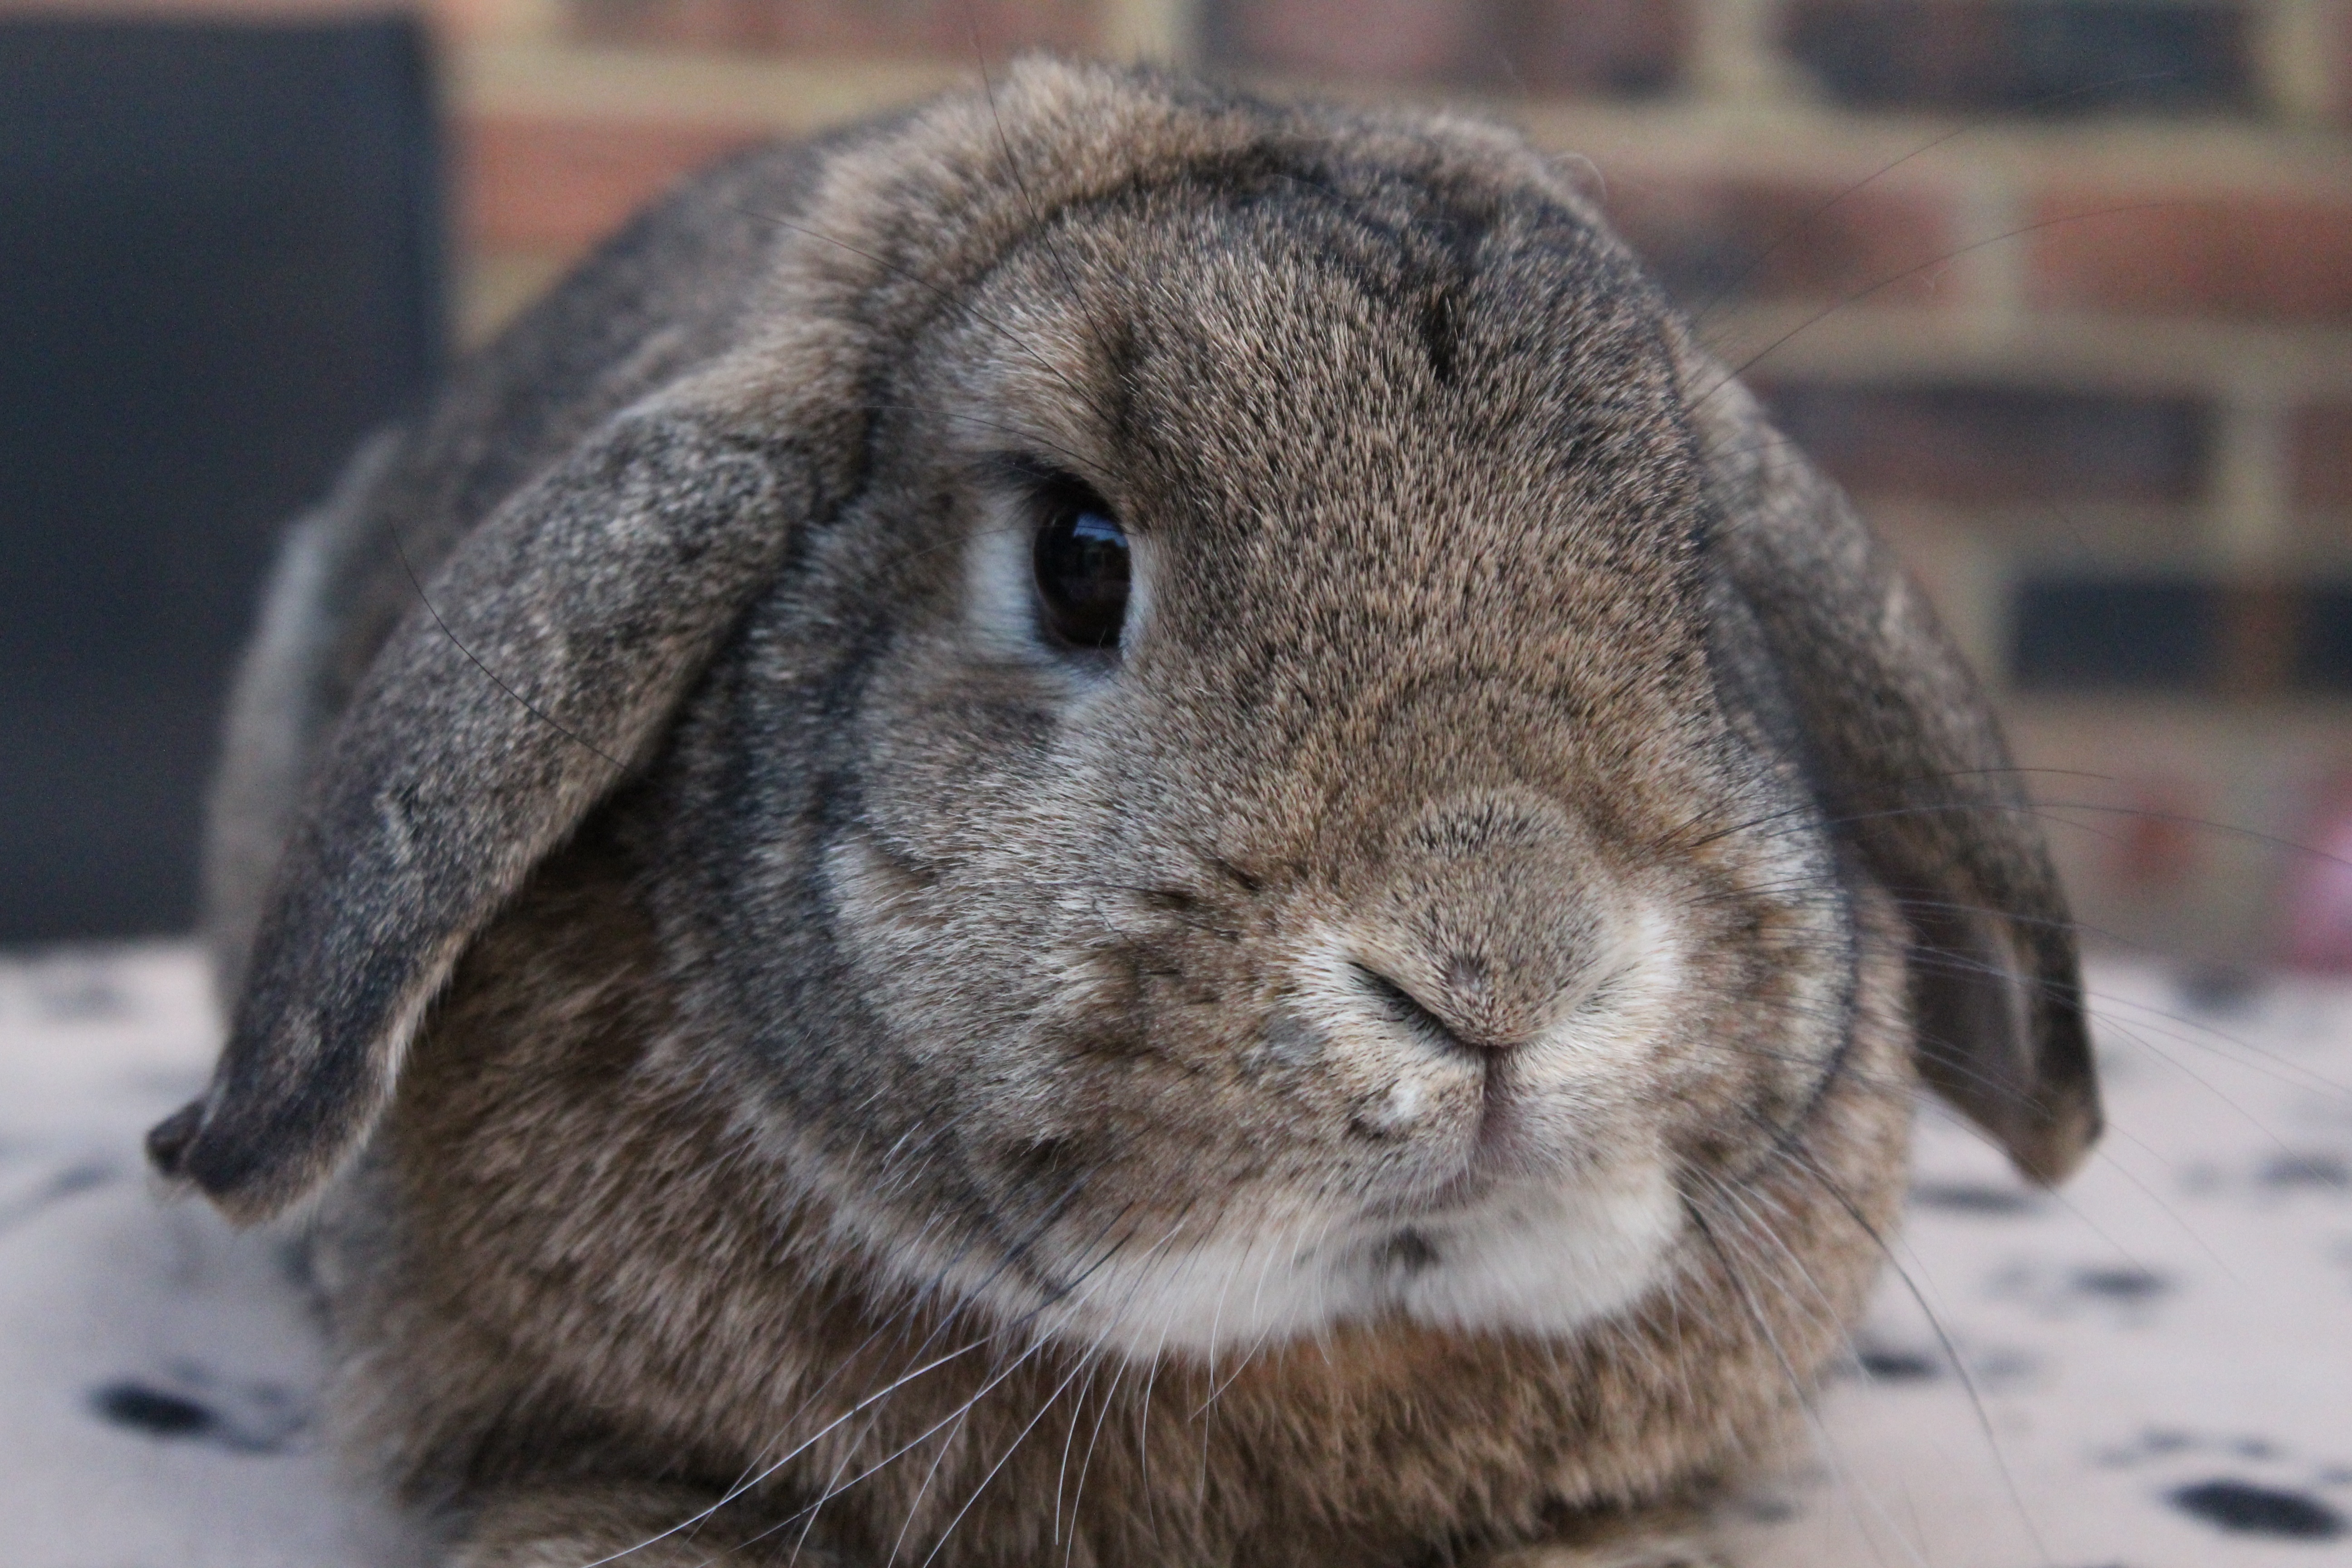
animal, cute, wildlife, pet, fur, fluffy, mammal, fauna, rabbit, close up, nose, whiskers, snout, furry, vertebrate, easter, bunny, domestic rabbit, rabits and hares